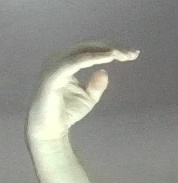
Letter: jeem